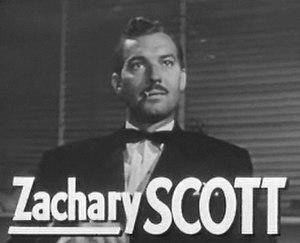
Zachary Scott est un acteur américain, né le 21 février 1914 à Austin, ville où il est mort le 3 octobre 1965.